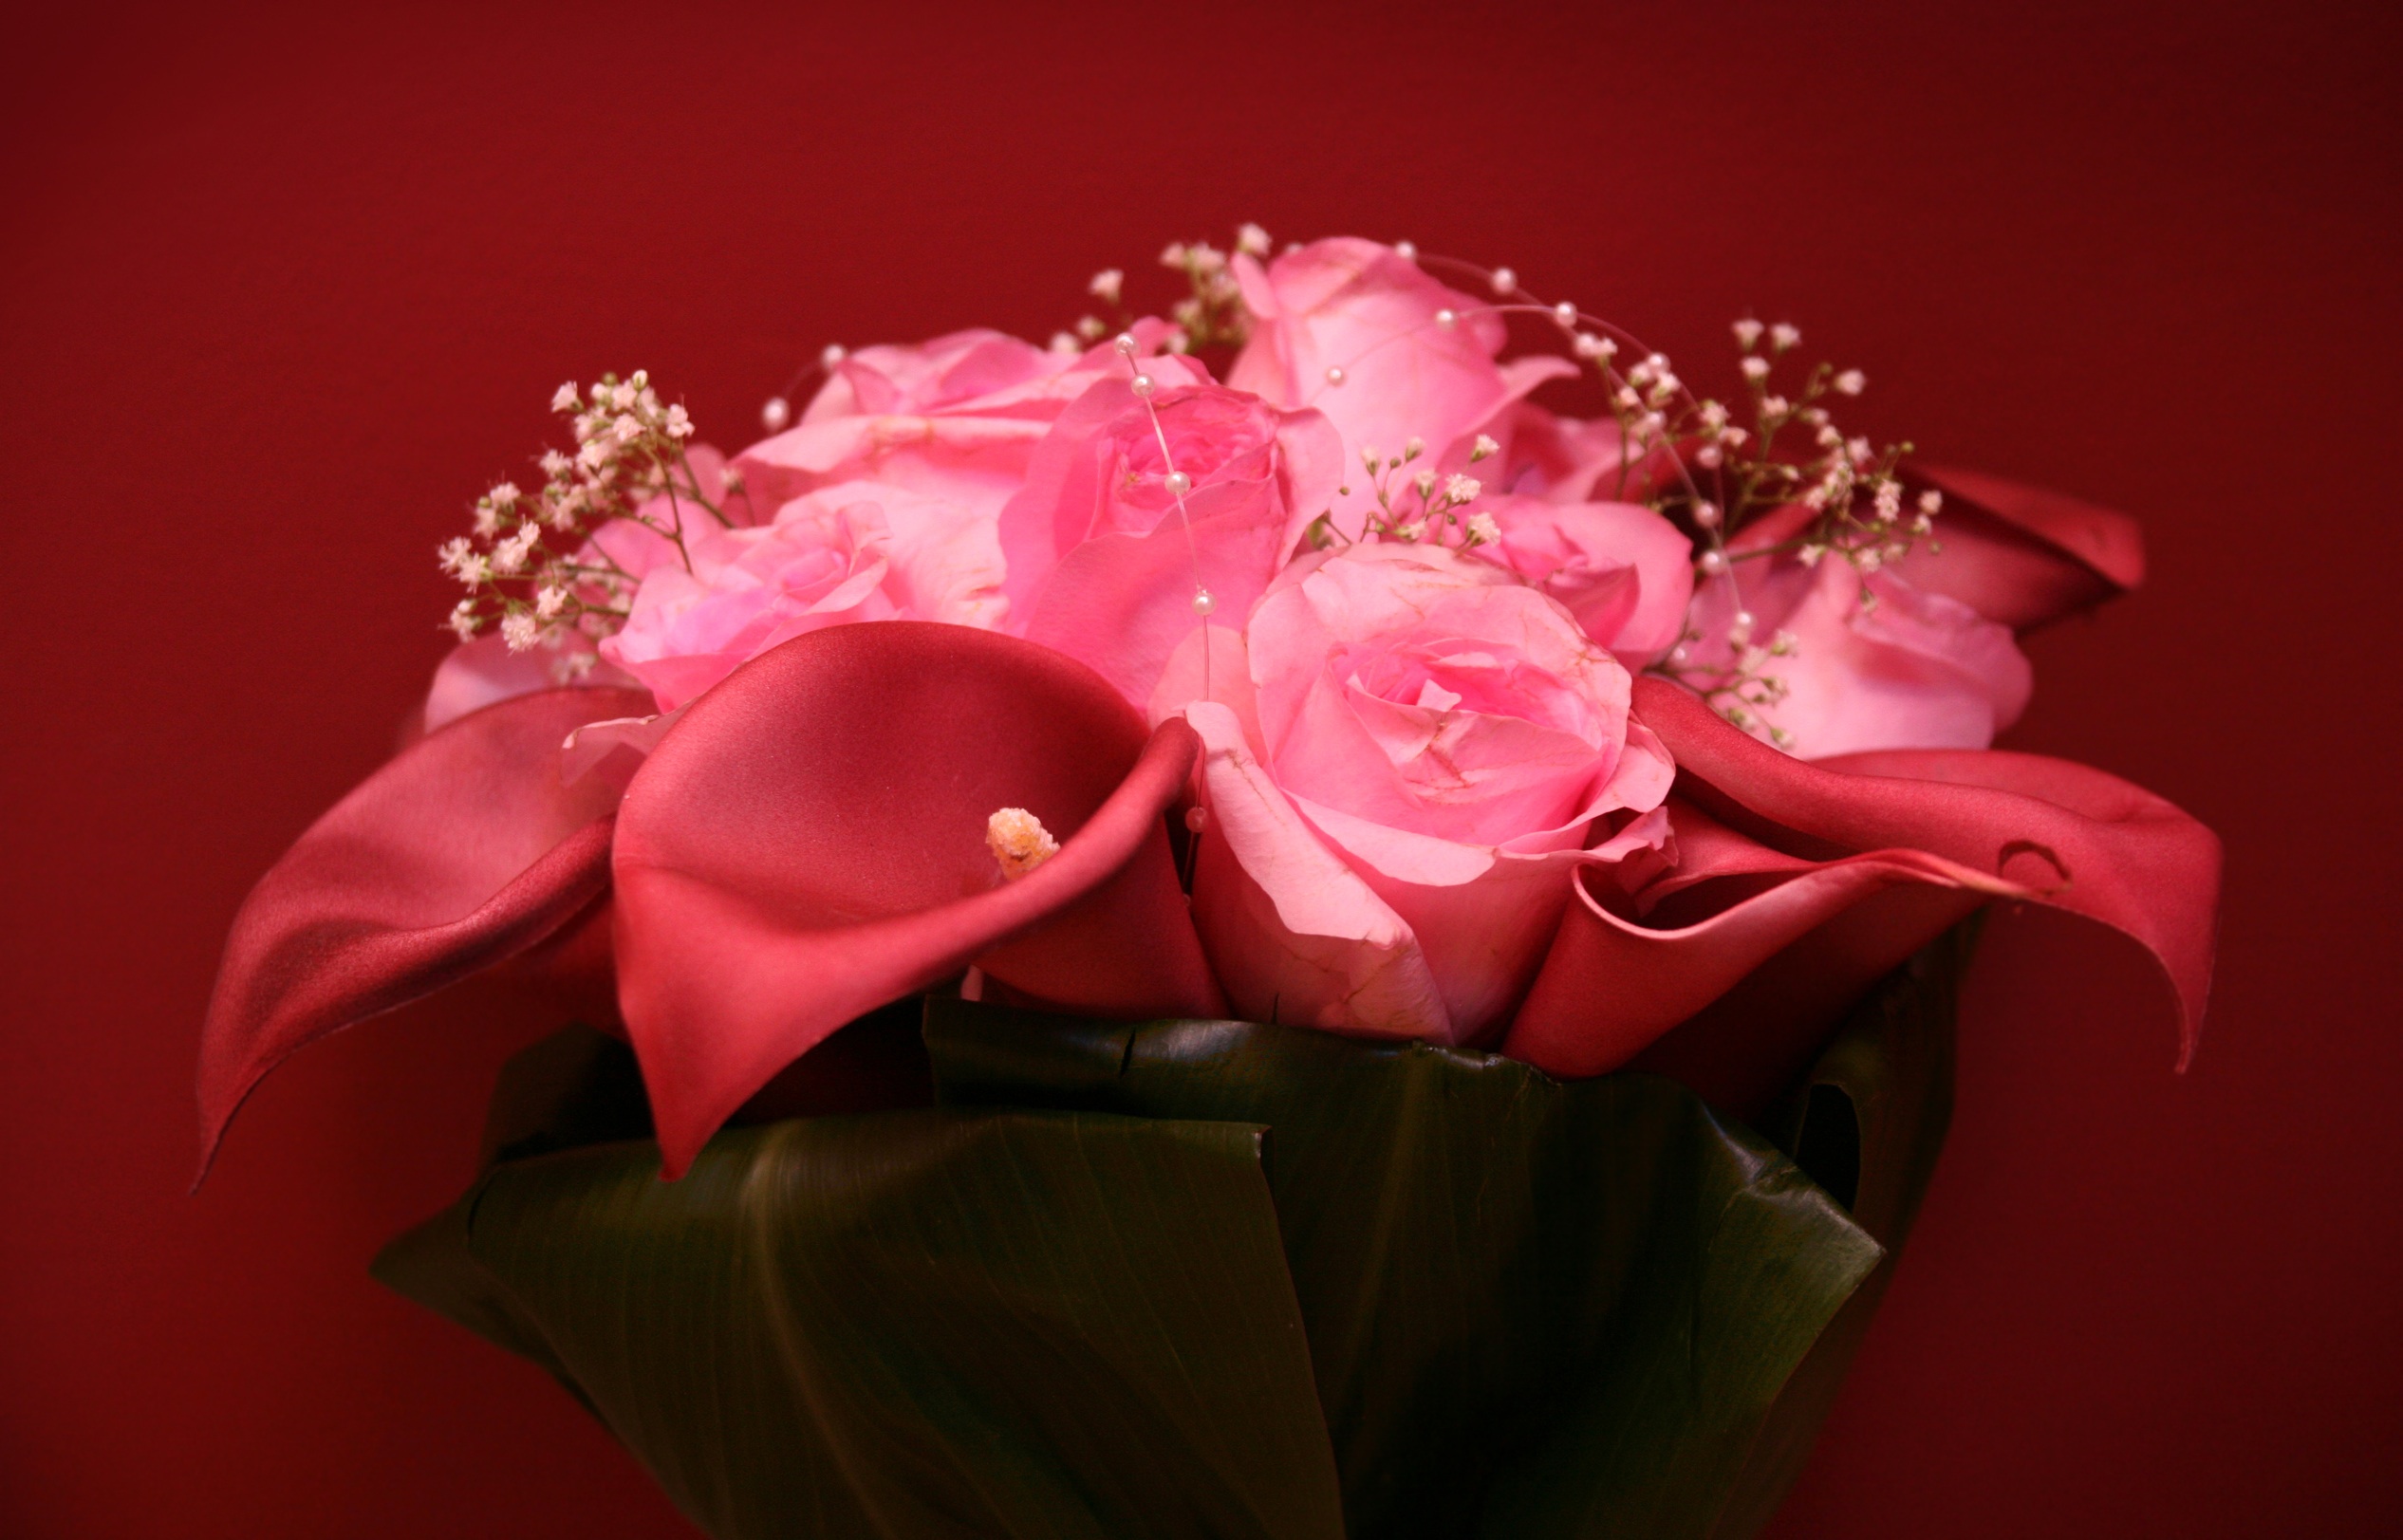
blossom, plant, photography, flower, petal, rose, red, pink, flora, close up, floristry, macro photography, valentine's day, flowering plant, garden roses, rose family, flower bouquet, floral design, land plant, flower arranging